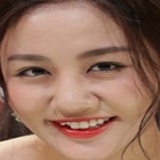
ca sĩ Văn Mai Hương